Matusalem (film)

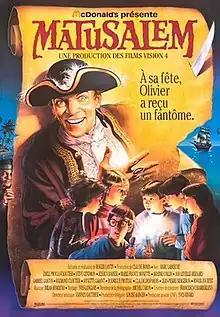
Film poster

Matusalem is a 1993 Canadian children's adventure film, directed by Roger Cantin. The film stars Marc Labrèche as Philippe de Beauchesne, a long-dead 18th-century pirate who returns to earth as a ghost every 50 years to enlist human assistance in completing the quest that will free his soul, and Émile Proulx-Cloutier as Olivier, a young boy who volunteers for the quest; however, Olivier himself is captured by another group of pirates, and Philippe must join with Olivier's other friends to save him.